Siege of Fort St Philip (1756)

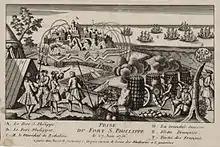
The siege of Fort St. Philip in Menorca

Richelieu sailed from Marseille on 10 April with transports carrying 16,000 troops and escorted by seventeen naval vessels; he reached Menorca on 18 April, occupied most of the island and then on 8 May began to bombard St. Philip's Castle. Informed of Richelieu's preparations in mid March, Blakeney had substantially strengthened his fortifications but the presence of numerous non-combatants, including over 800 women and children, meant the garrison would quickly run short of supplies.